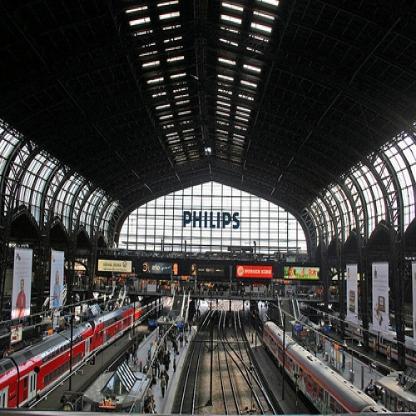
Scene: Indoor